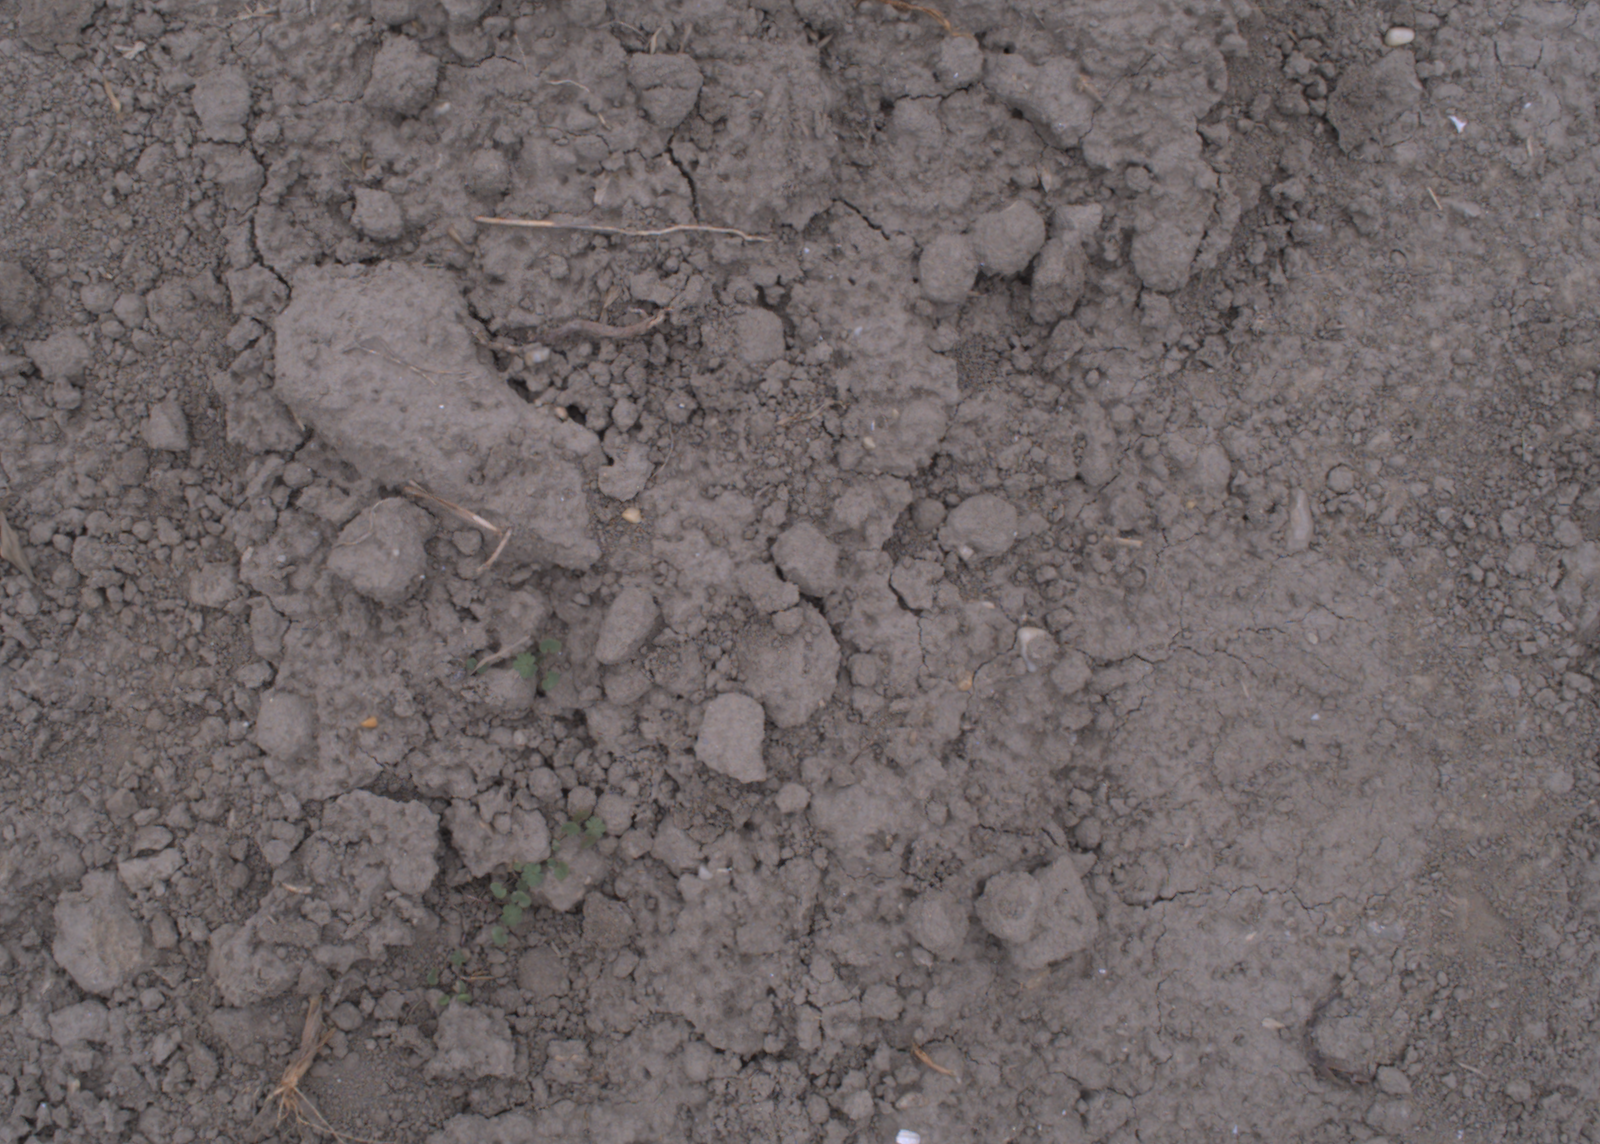
Capture date: 17.08.2020 11:53:58
Weather: cloudy
Wind: light
Seeding date: 21.07.2020
Plant canopy height (mm): 910